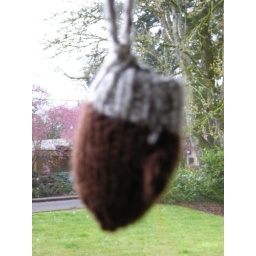
little brown mitten hanging in the little red car